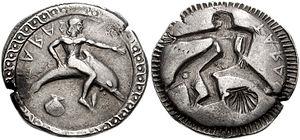
Dans la mythologie grecque, Phalanthos est le fondateur mythique de Tarente.
Tarente est une ville italienne d'environ 195 000 habitants, chef-lieu de la province du même nom dans les Pouilles.